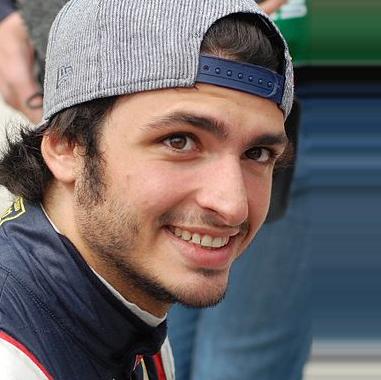
Age: 19